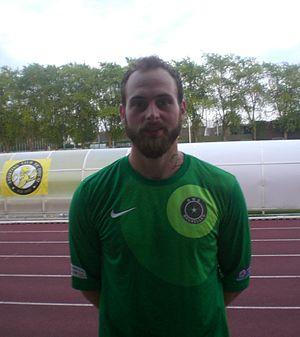
Mike Vanhamel à la fin du match amical RC Lens - RWS Bruxelles, le 24 juillet 2015, au Stade Démény de Douai.
Mike Vanhamel, né le 16 novembre 1989 à Ixelles en Belgique, est un footballeur belge qui évolue au poste de gardien de but au KFCO Beerschot Wilrijk.